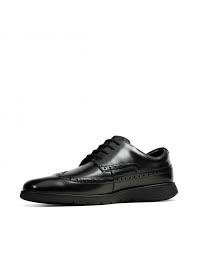
Label: Brogue